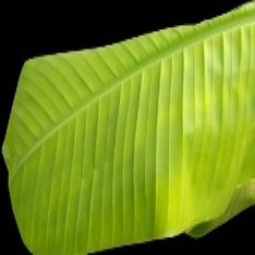
Label: Sulphur